Loews Cineplex Entertainment

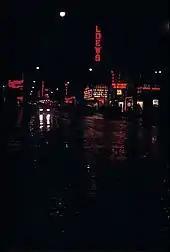
Loew's Theatre in Toronto, Canada, in 1945

Loew's Theatres Incorporated was formed in 1904 in Cincinnati, Ohio, by entrepreneur Marcus Loew. Loew founded a chain of nickelodeon theaters which showed short silent films in storefront locations. Soon the company opened vaudeville houses and movie palaces. Loew's theaters were found in cities throughout the United States, but primarily in East Coast and Midwest states.